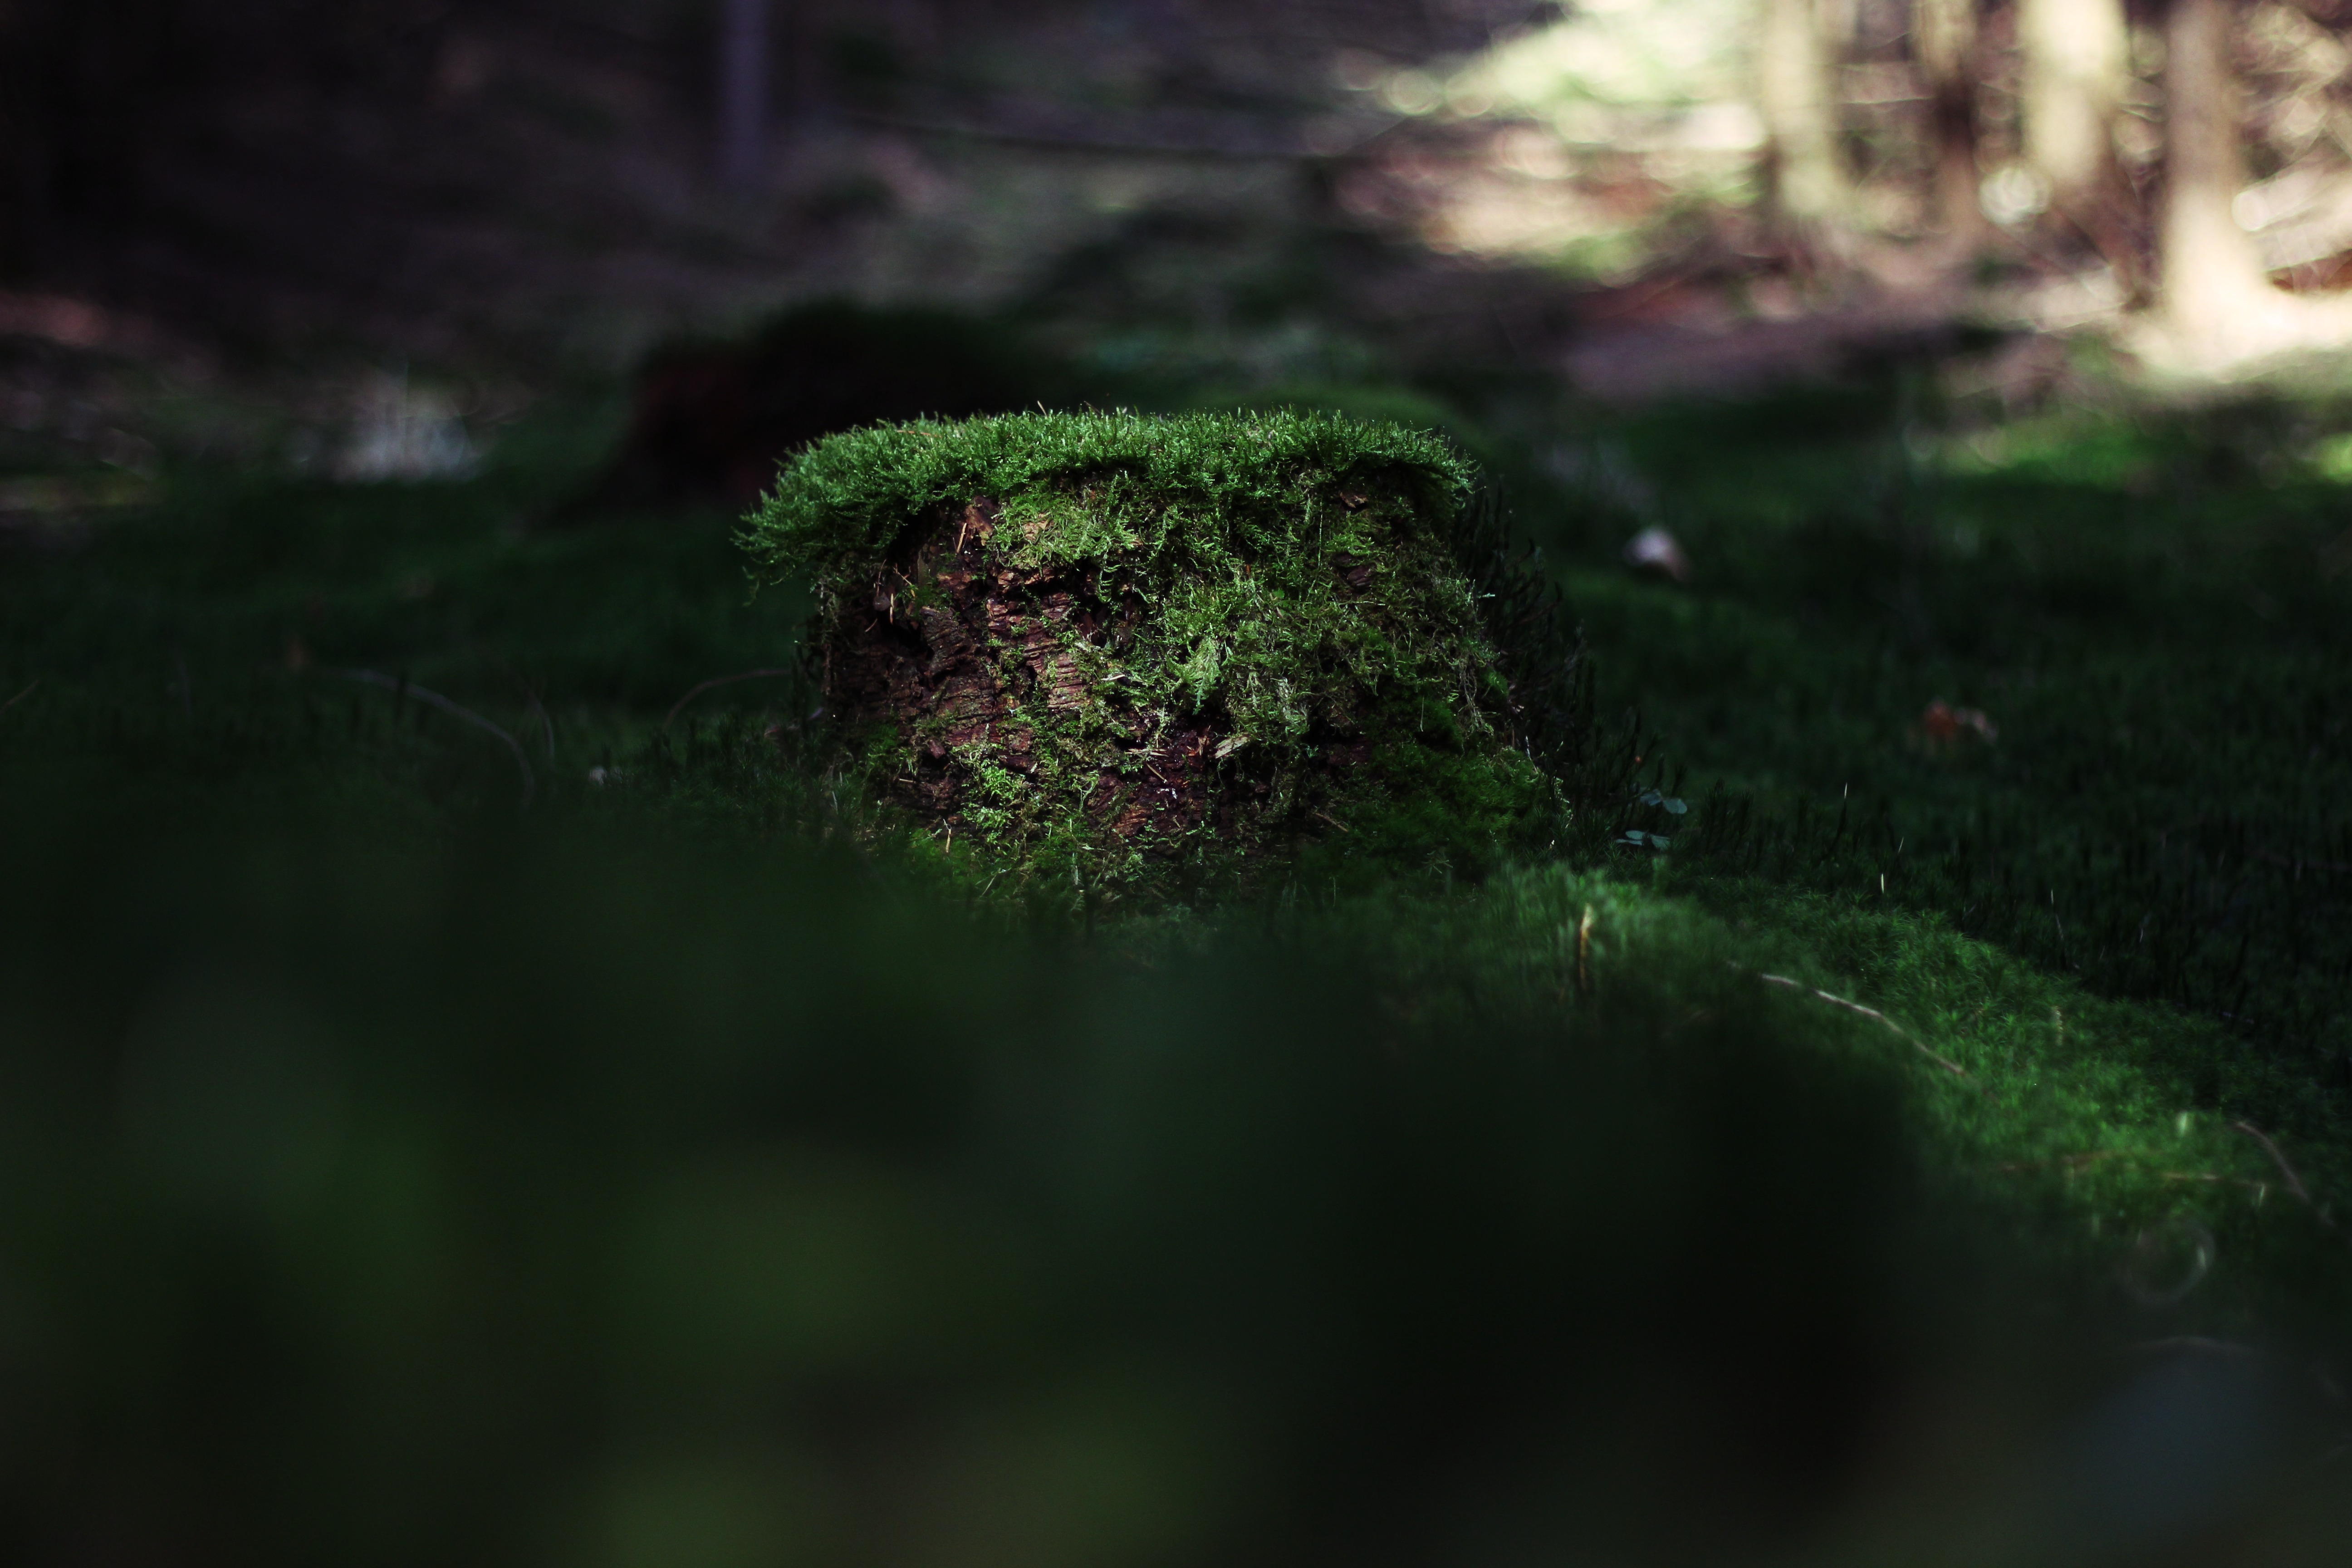
tree, nature, forest, grass, branch, light, plant, wood, ground, sunlight, leaf, flower, atmosphere, moss, bark, log, green, brown, darkness, tribe, earth, woodland, habitat, macro photography, natural environment, woody plant